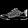
Label: Sneaker